ABBA

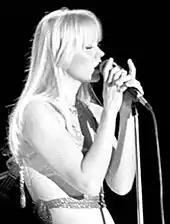
Agnetha Fältskog at the opening concert of ABBA's European and Australian Tour in Oslo, 28 January 1977

After the European leg of the tour, in March 1977, ABBA played 11 dates in Australia before a total of 160,000 people. The opening concert in Sydney at the Sydney Showground on 3 March to an audience of 20,000 was marred by torrential rain, with Lyngstad slipping on the wet stage during the concert. However, all four members would later recall this concert as the most memorable of their careers.